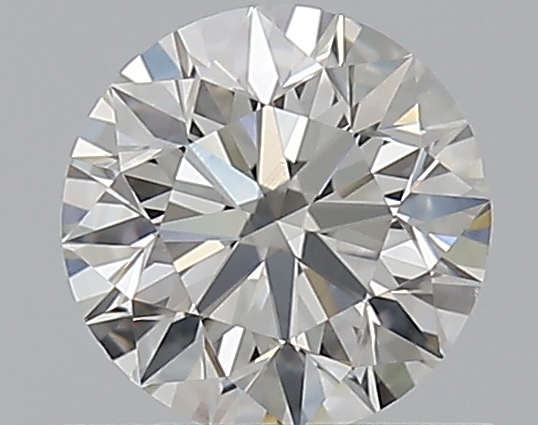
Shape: round
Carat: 0.59
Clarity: VS2
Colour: G
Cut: EX
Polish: EX
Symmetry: EX
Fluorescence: N
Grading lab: GIA
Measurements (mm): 5.29 x 5.33 x 3.36